Nevada Test Site

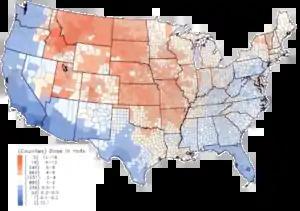
Iodine-131 fallout exposure in rads

Many communities east of the Nevada Test Site, including Cedar City, Enterprise, and St. George, Utah, received fallout from above-ground nuclear testing in the Yucca Flats at the site. Winds routinely carried the fallout of these tests directly through St. George and southern Utah. Marked increases in cancers such as leukemia, lymphoma, thyroid cancer, breast cancer, melanoma, bone cancer, brain tumors, and gastrointestinal tract cancers were reported from the mid-1950s through 1980.